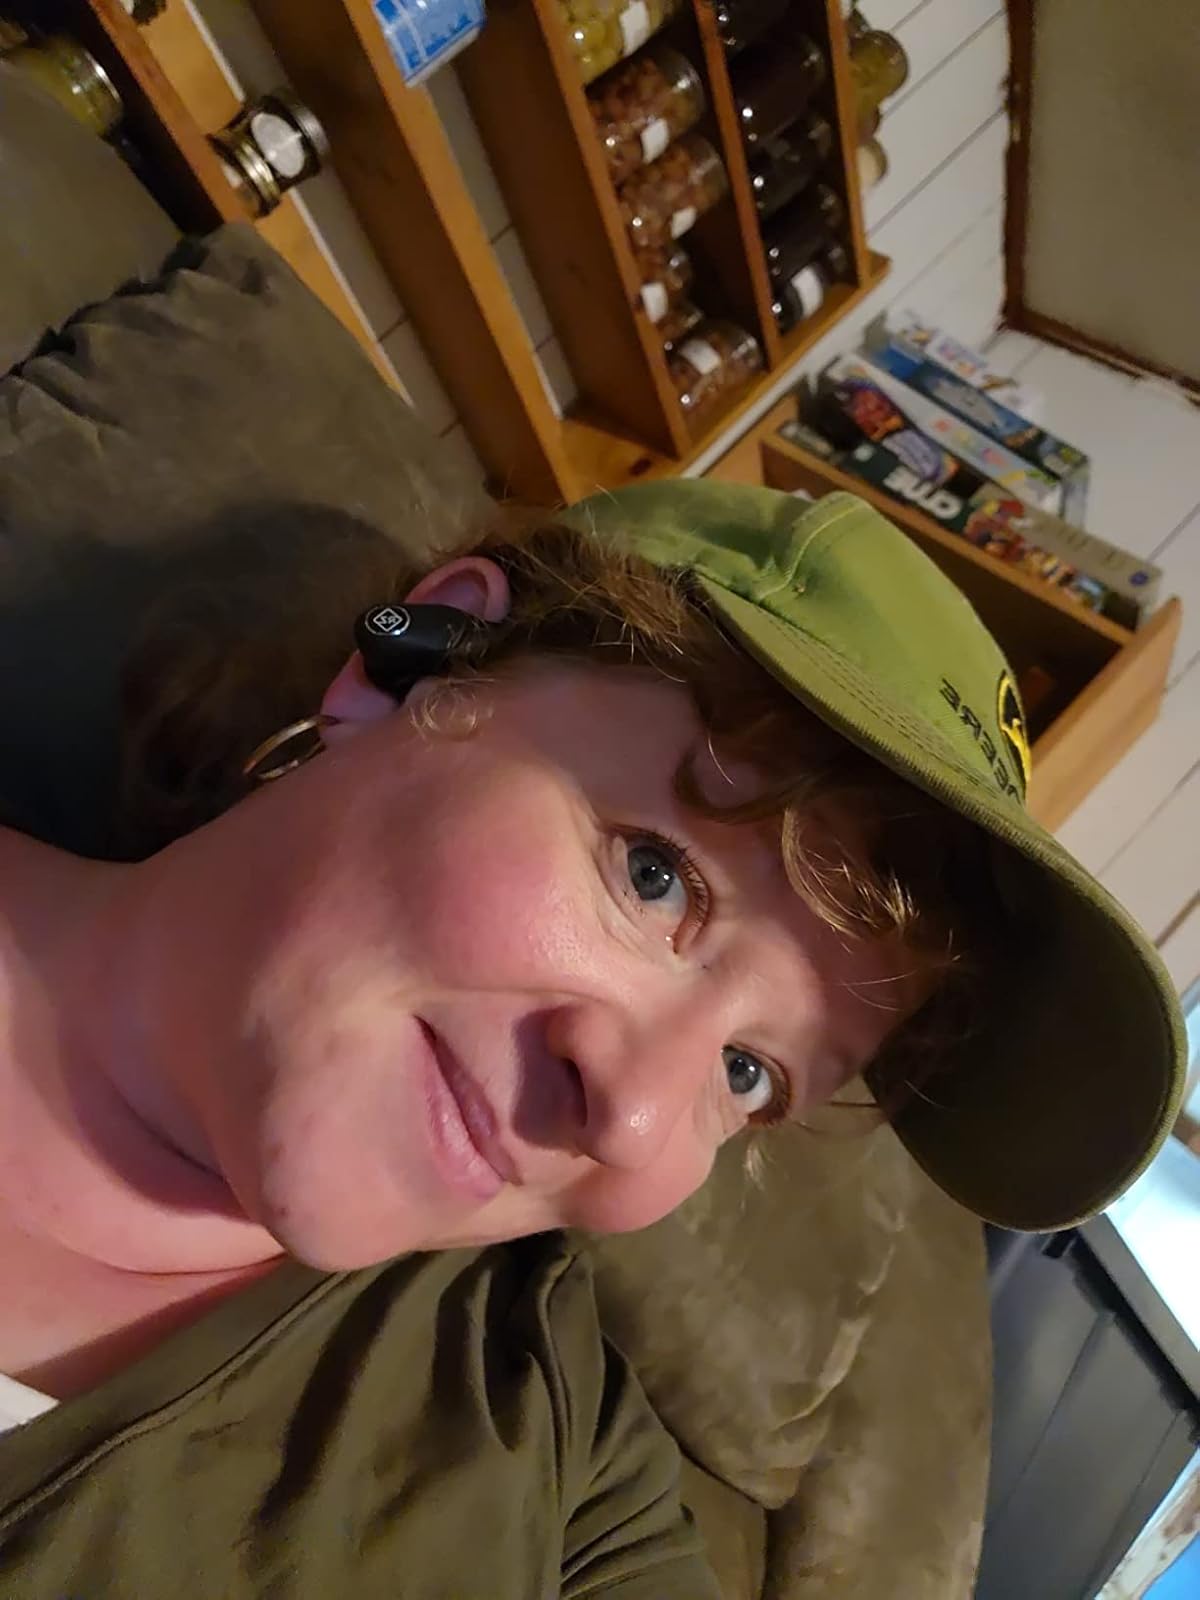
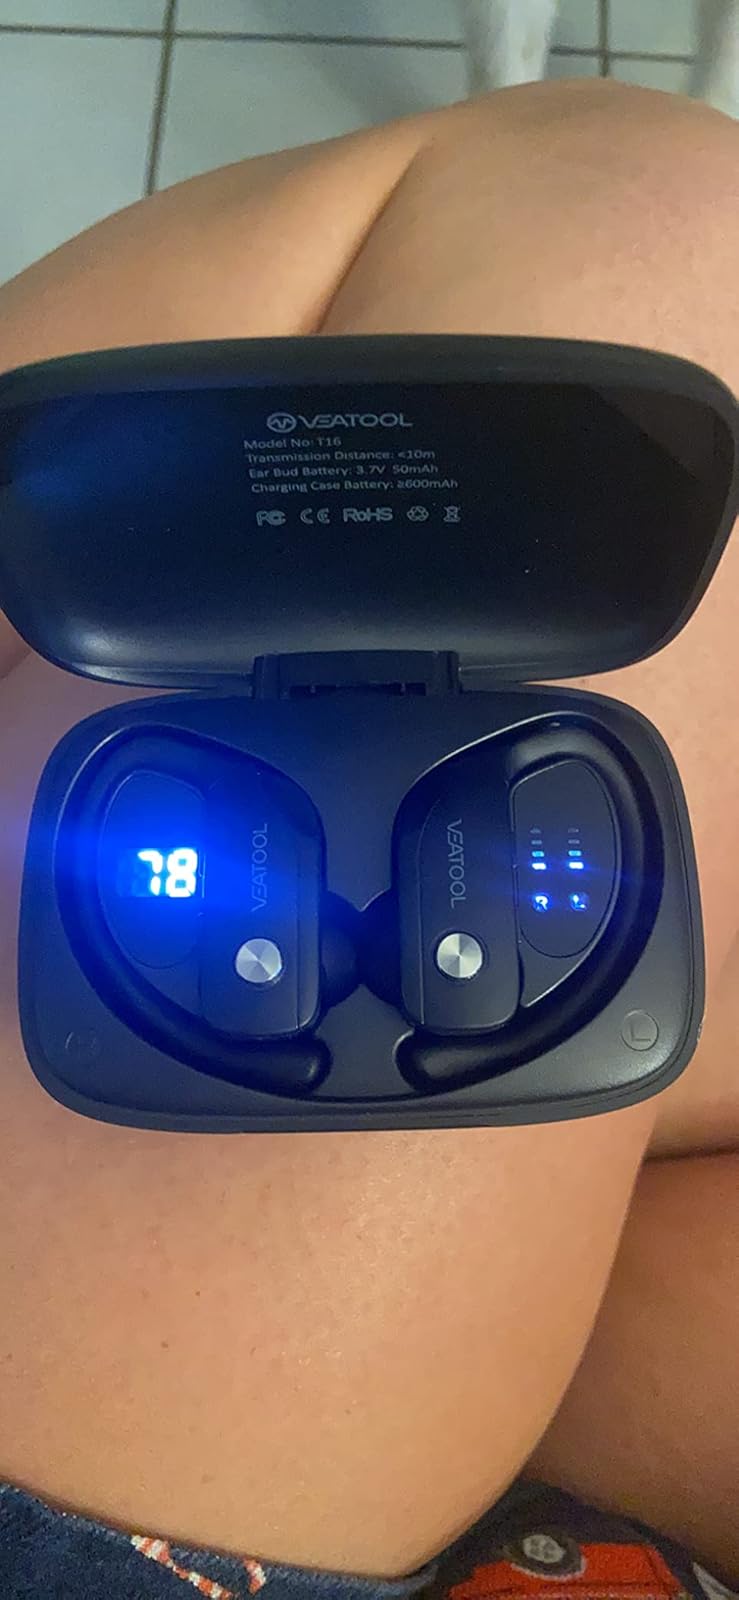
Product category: earbuds
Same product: no